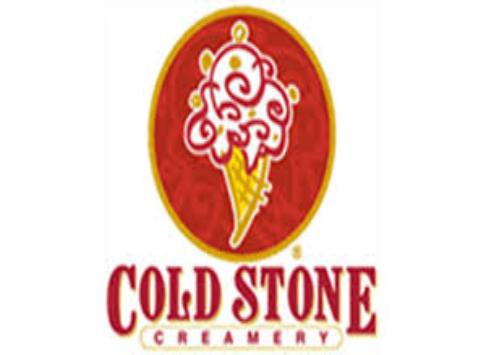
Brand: Cold Stone Creamery
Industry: Food